Apollo Hospital, Indraprastha

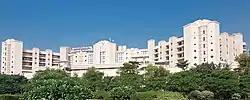
Indraprastha Apollo Hospital

Indraprastha Apollo Hospital is an Indian hospital owned by Apollo Hospitals group, India's largest healthcare chain. Established in 1995, it is the third super specialty tertiary care hospital set by the Apollo Hospitals Group, jointly with the Government of Delhi. It is a 695-bed hospital, with the provision for expansion to 1000 beds in future. The hospital is spread over 15 acres, and has a built-up area of 600,000 square feet.